Underground Authority

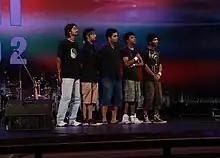
Underground Authority in the audition round of India's Got Talent

During the nationwide talent competition, the band covered A. R. Rahman's hits in their own style, which secured their position as one of the nine finalists in the show, earning them a huge fan following. During the competition, the band performed a song from the soundtrack of the Hindi action film "Dabangg", which starred guest judge Salman Khan.